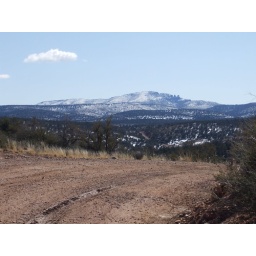
muddy mountain road with peak in background